Eddie Ockenden

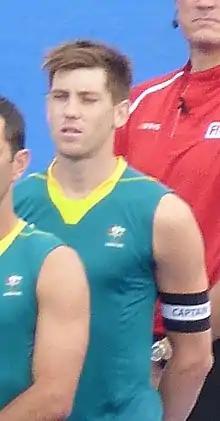
Ockenden in 2012

Edward "Eddie" Clyve Ockenden (born 3 April 1987) is an Australian field hockey player. He plays in the midfielder and striker positions. He turned professional in 2008 and has played for teams in the Netherlands. He plays club hockey, having competed for a New Zealand team and Hobart, Tasmania side, North West Hobart Graduates (NWG). He also plays for the Tassie Tigers in the Australian Hockey League. He has represented Australia on the junior, intermediate, and senior level, earning a silver medal with the 2005 U21 team at the Junior World Cup.